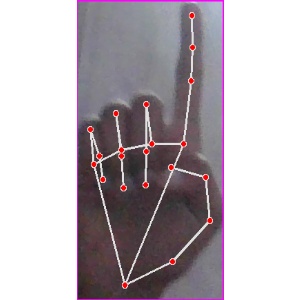
अक्षर: क